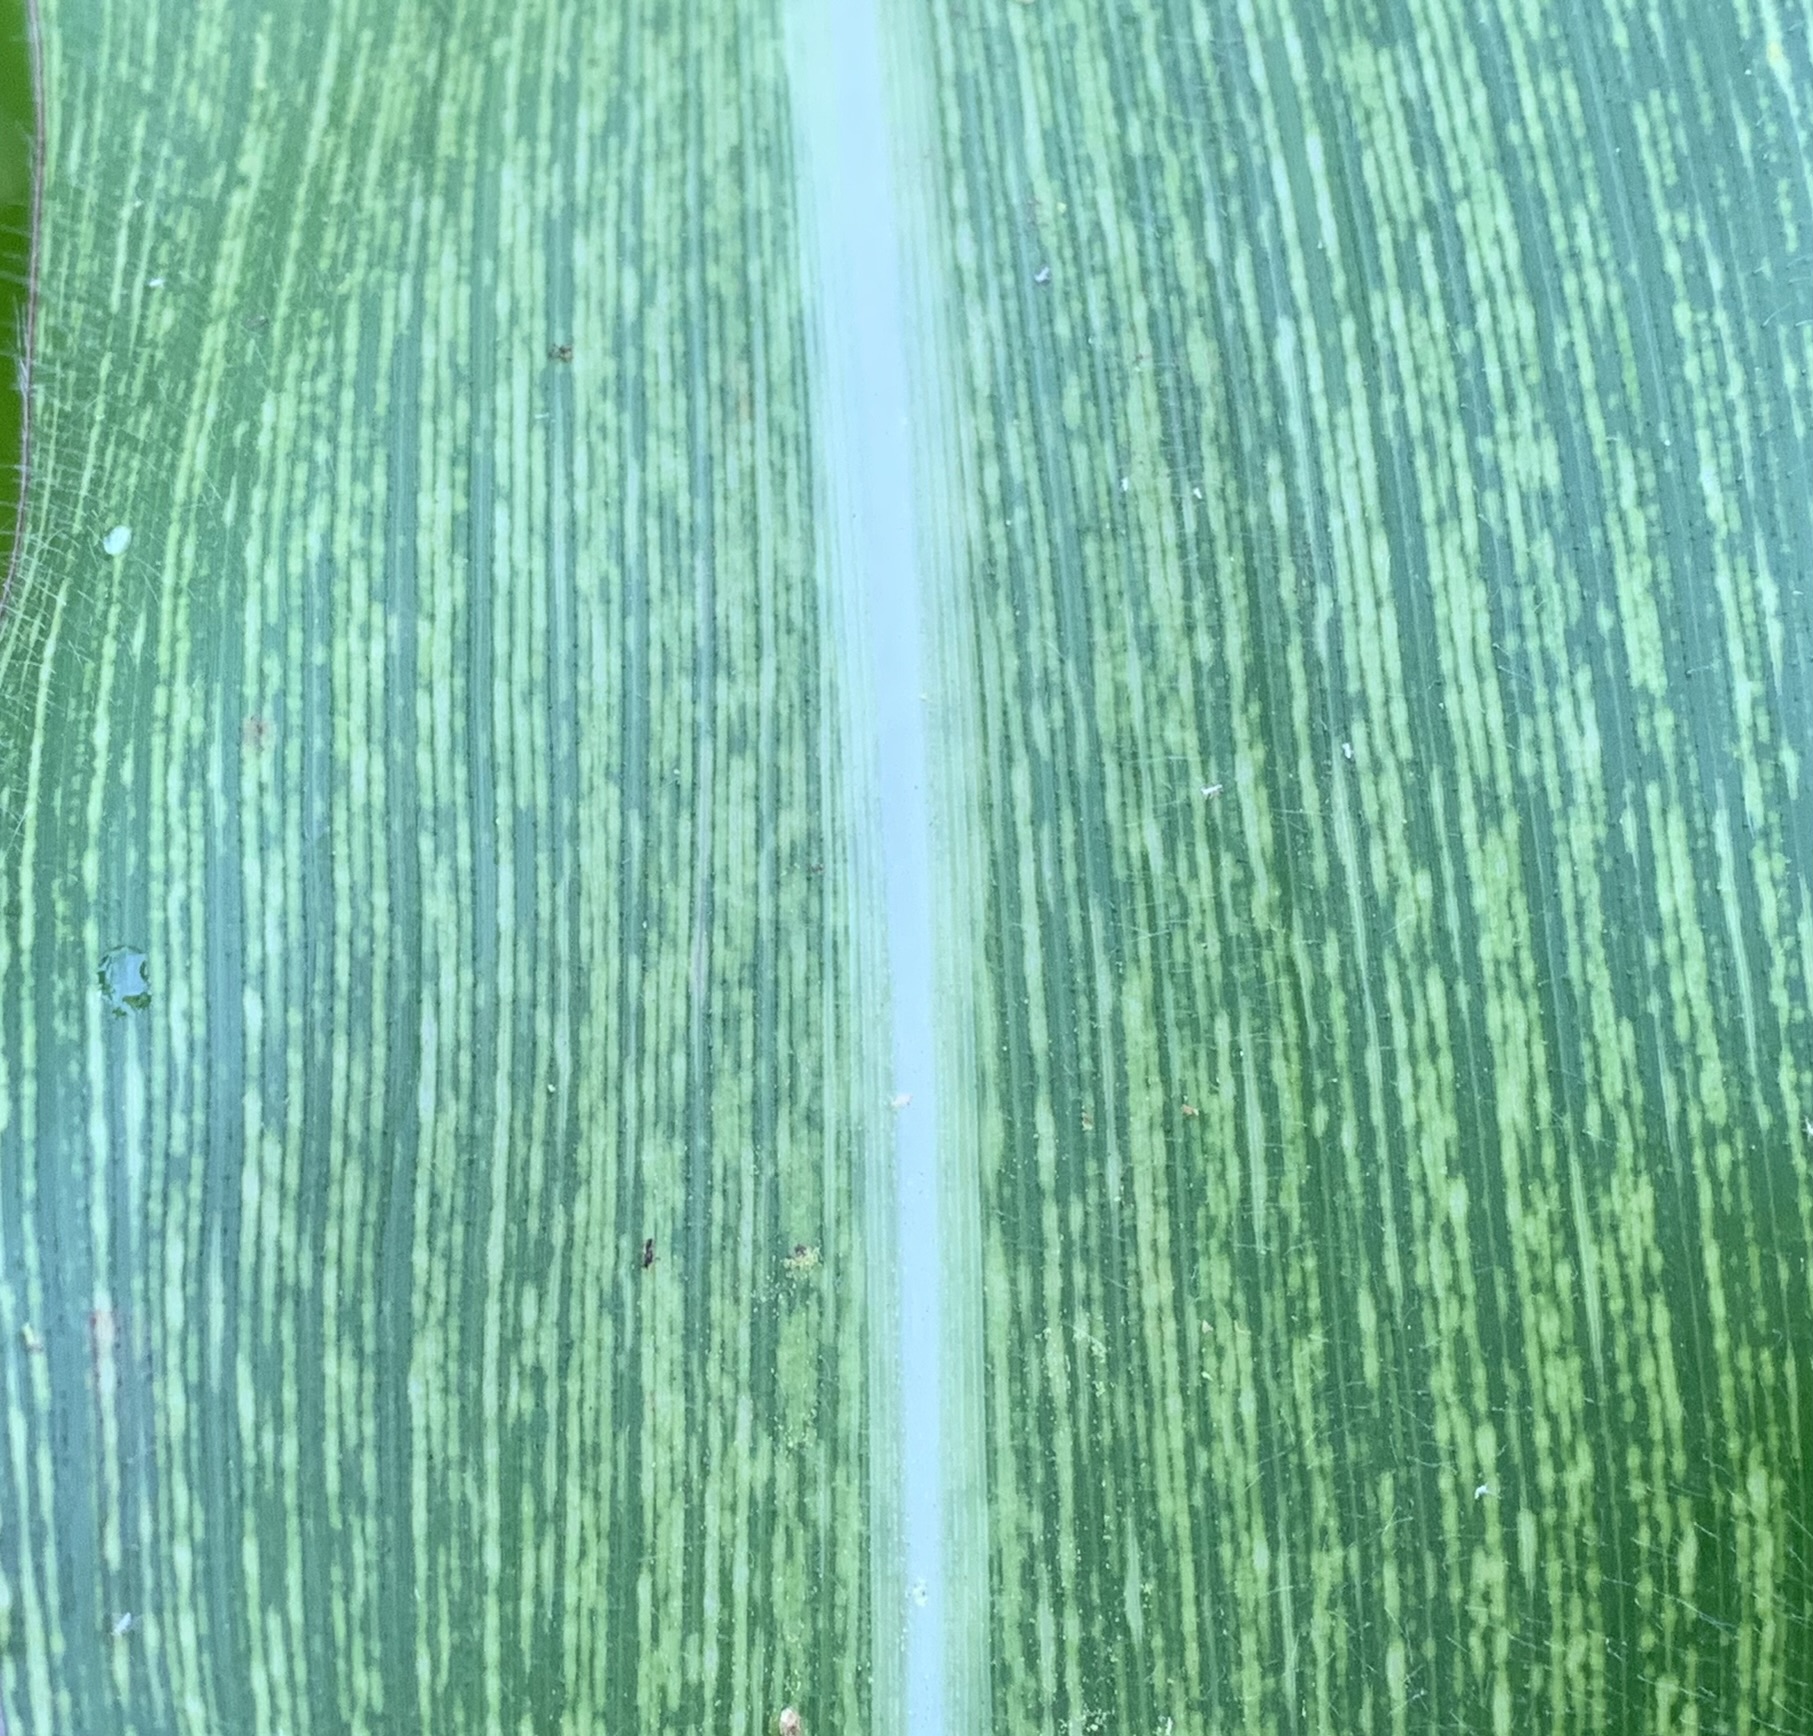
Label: MSV